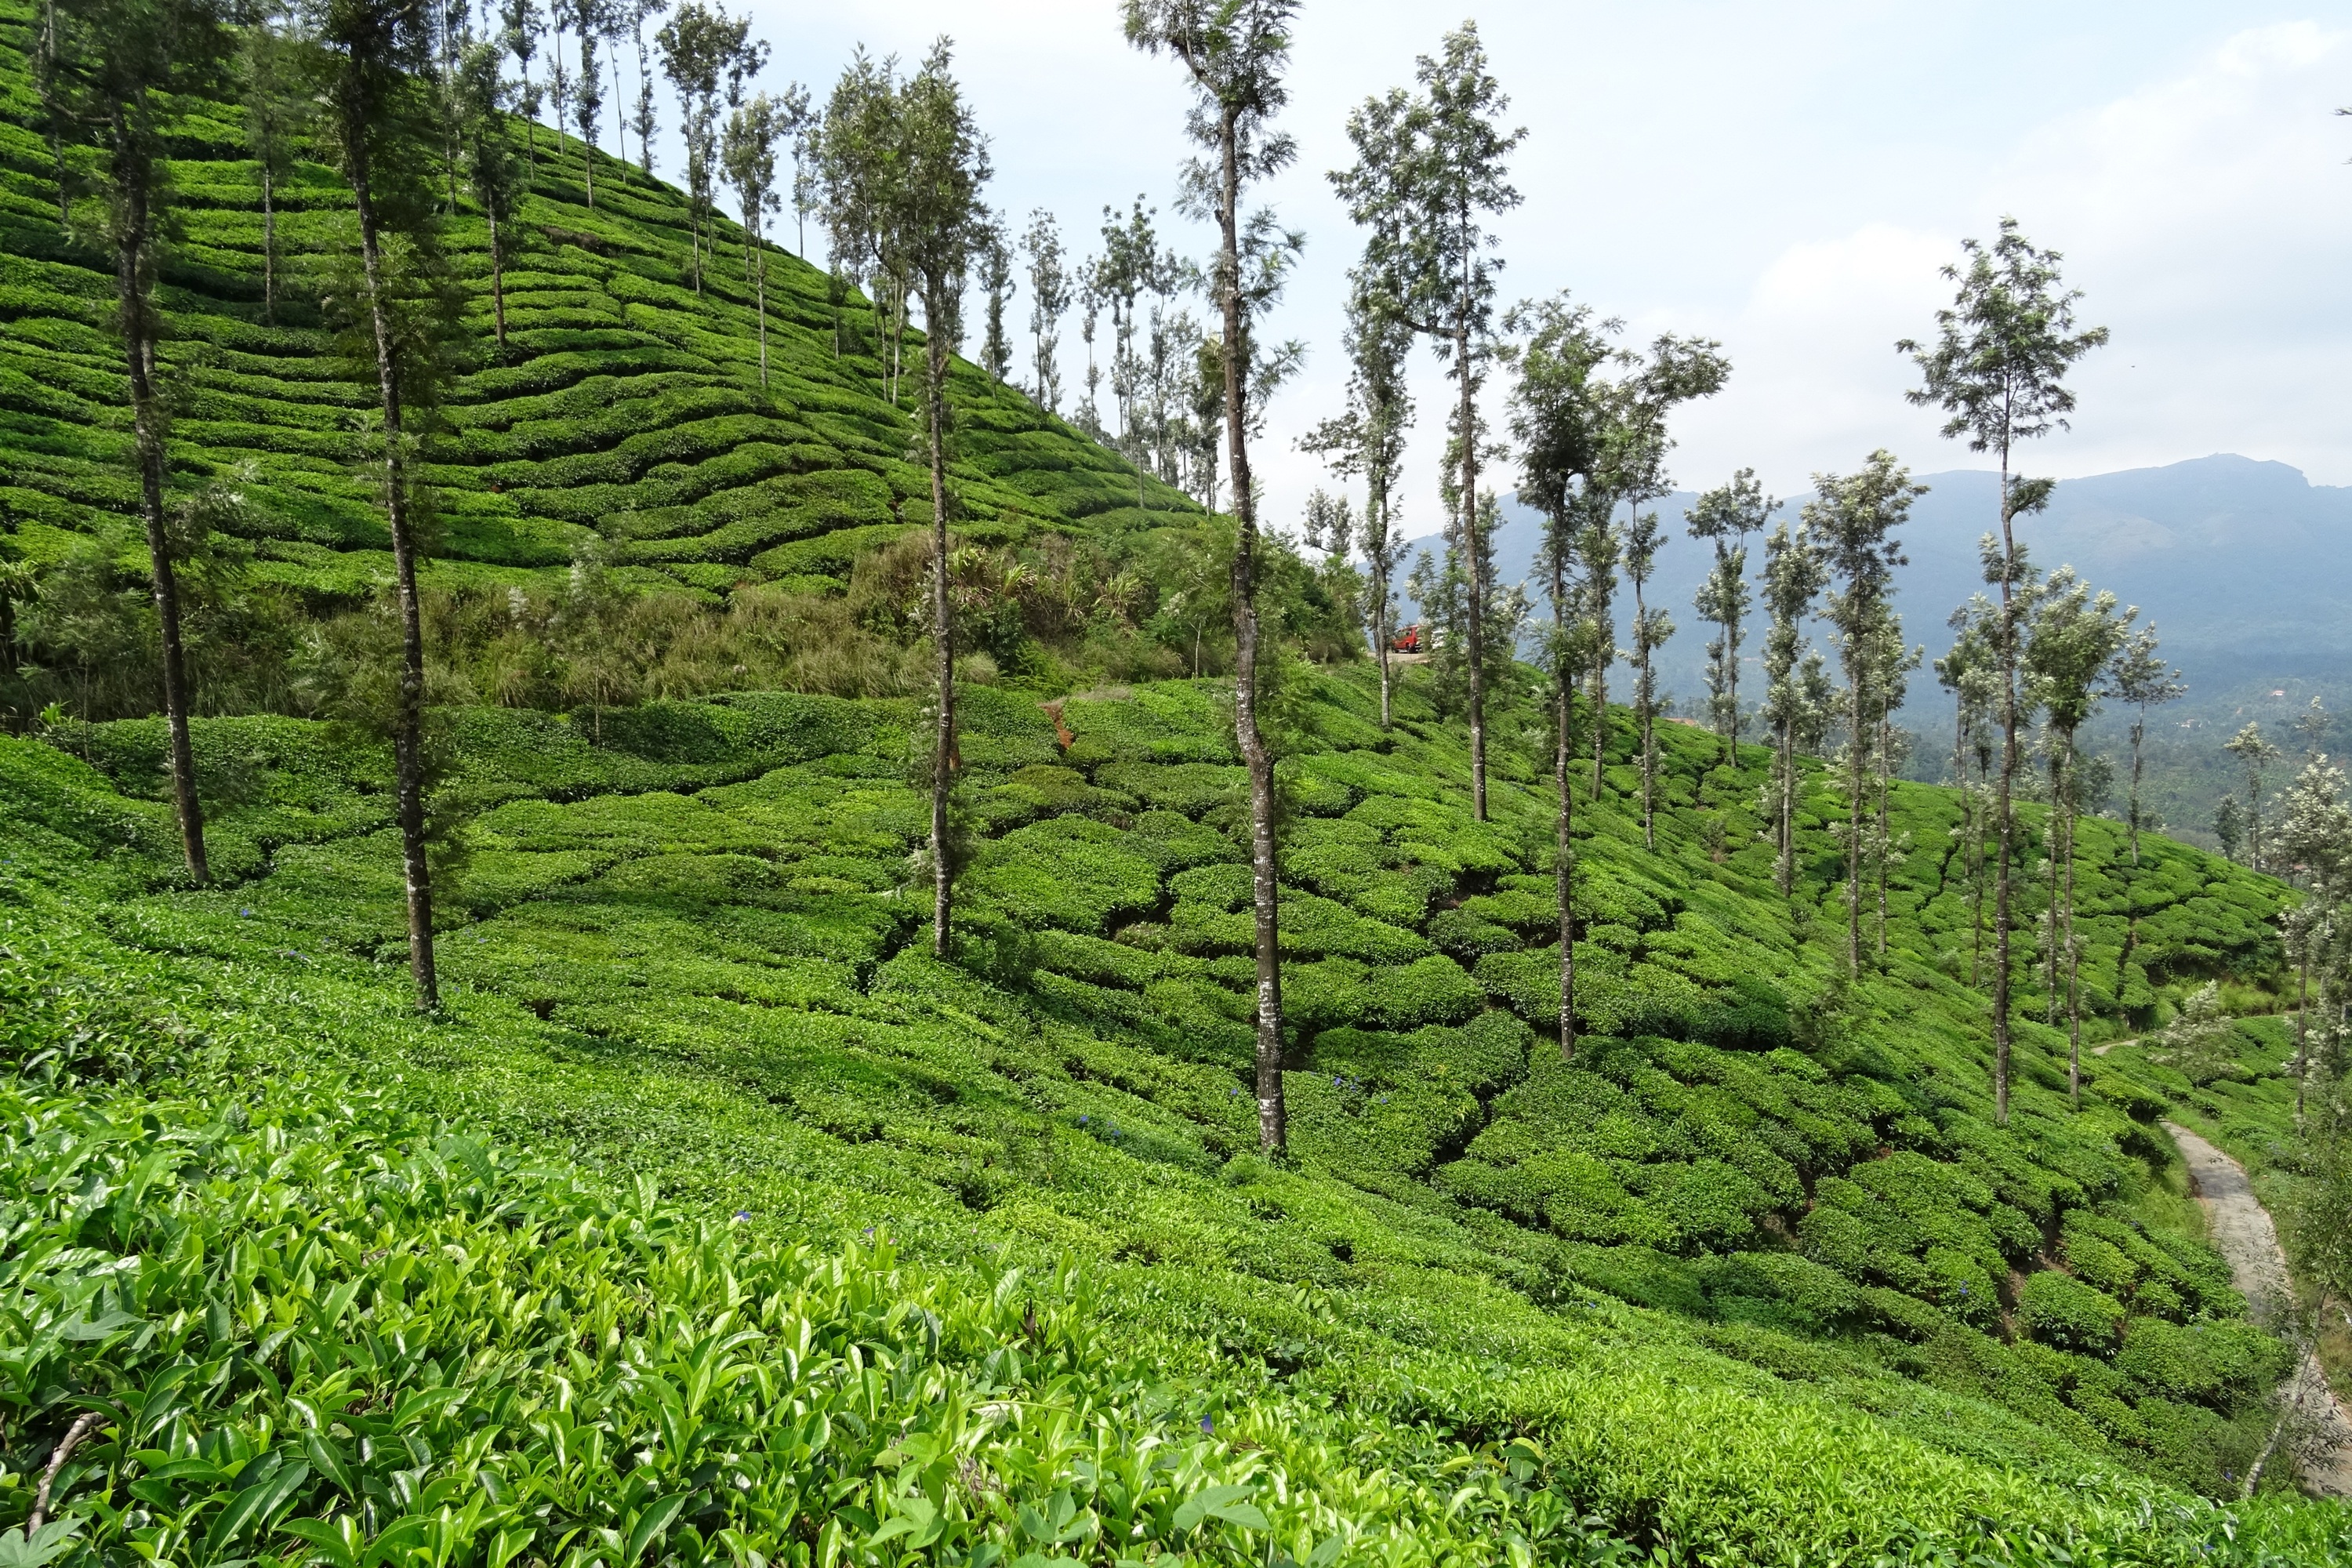
tree, forest, plant, tea, flower, valley, green, jungle, soil, botany, agriculture, vegetation, shrub, rainforest, plantation, india, estate, woodland, ecosystem, karnataka, biome, tea garden, kelagur, chikmagalur, temperate coniferous forest